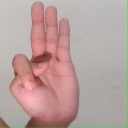
अक्षर: भ